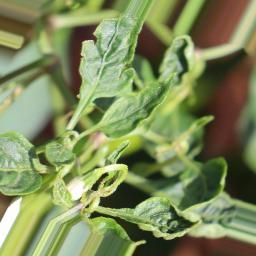
Label: mites_and_trips